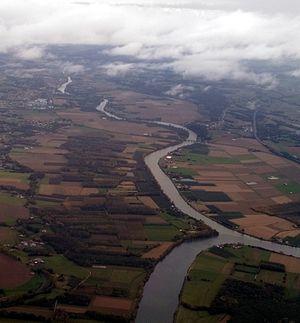
Photo aérienne des 10km des Gaves réunis naissant à la confluence du gave de Pau et du gave d'Oloron (au niveau des nuages) et se jetant dans l'Adour.
Les Gaves réunis sont formés de la réunion du gave de Pau et du gave d'Oloron dans le département des Landes puis à la limite de celui des Pyrénées-Atlantiques.